Pennsylvania Railroad 4800

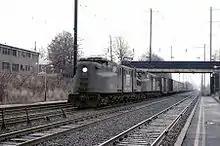
Penn Central 4801 and 4800 eastward at North Elizabeth in December 1975

4800 continued to haul freight for the Pennsylvania and its successors Penn Central and Conrail. In 1976, Conrail gave 4800 a red, white and blue paint scheme to commemorate the United States Bicentennial. It was also the only GG1 to wear Conrail blue paint; all the other Conrail GG1s remained in black. 4800 was eventually retired by Conrail in October 1979 after the locomotive's main transformer failed, which was deemed too expensive to repair.